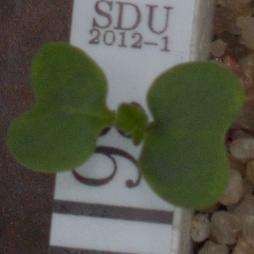
Label: charlock